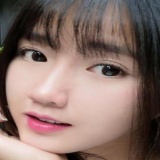
diễn viên Kiều Trinh Xíu